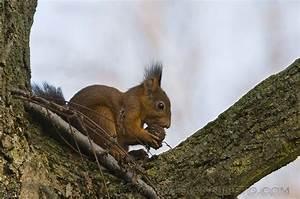
squirrel